Describe the emotion expressed in this image:  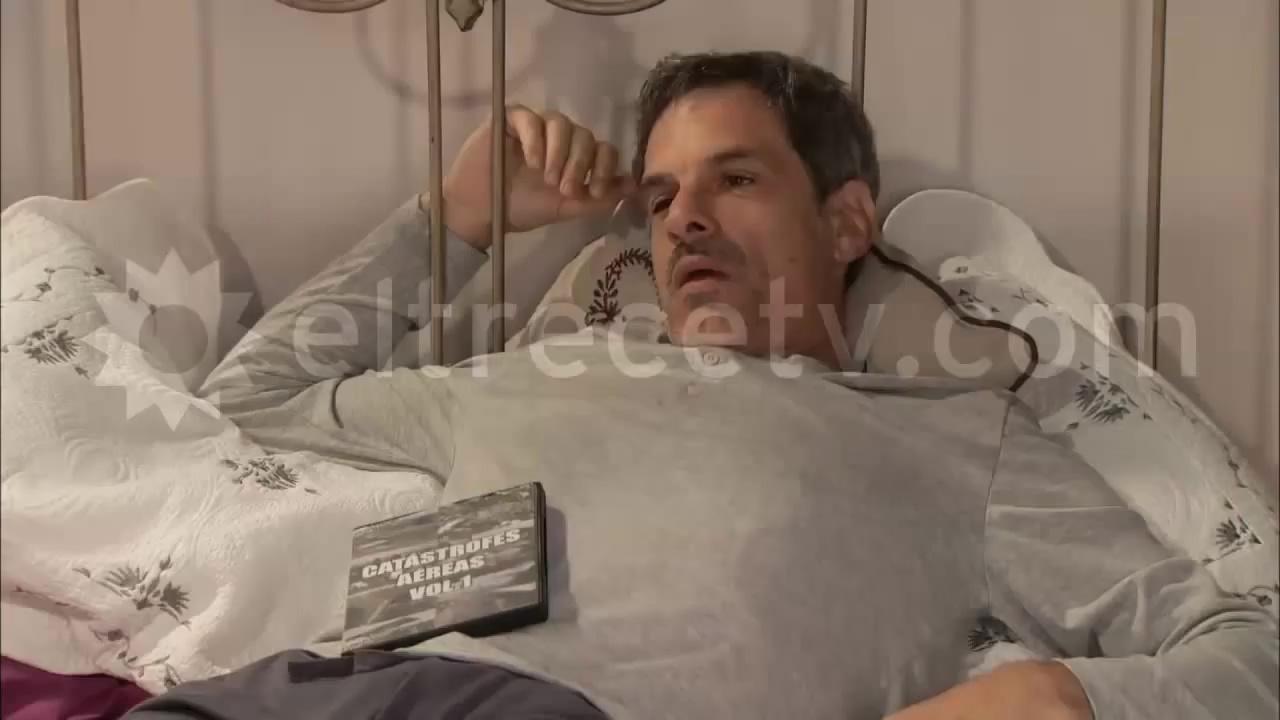
This person displays Pain, valence and arousal with low intensity.